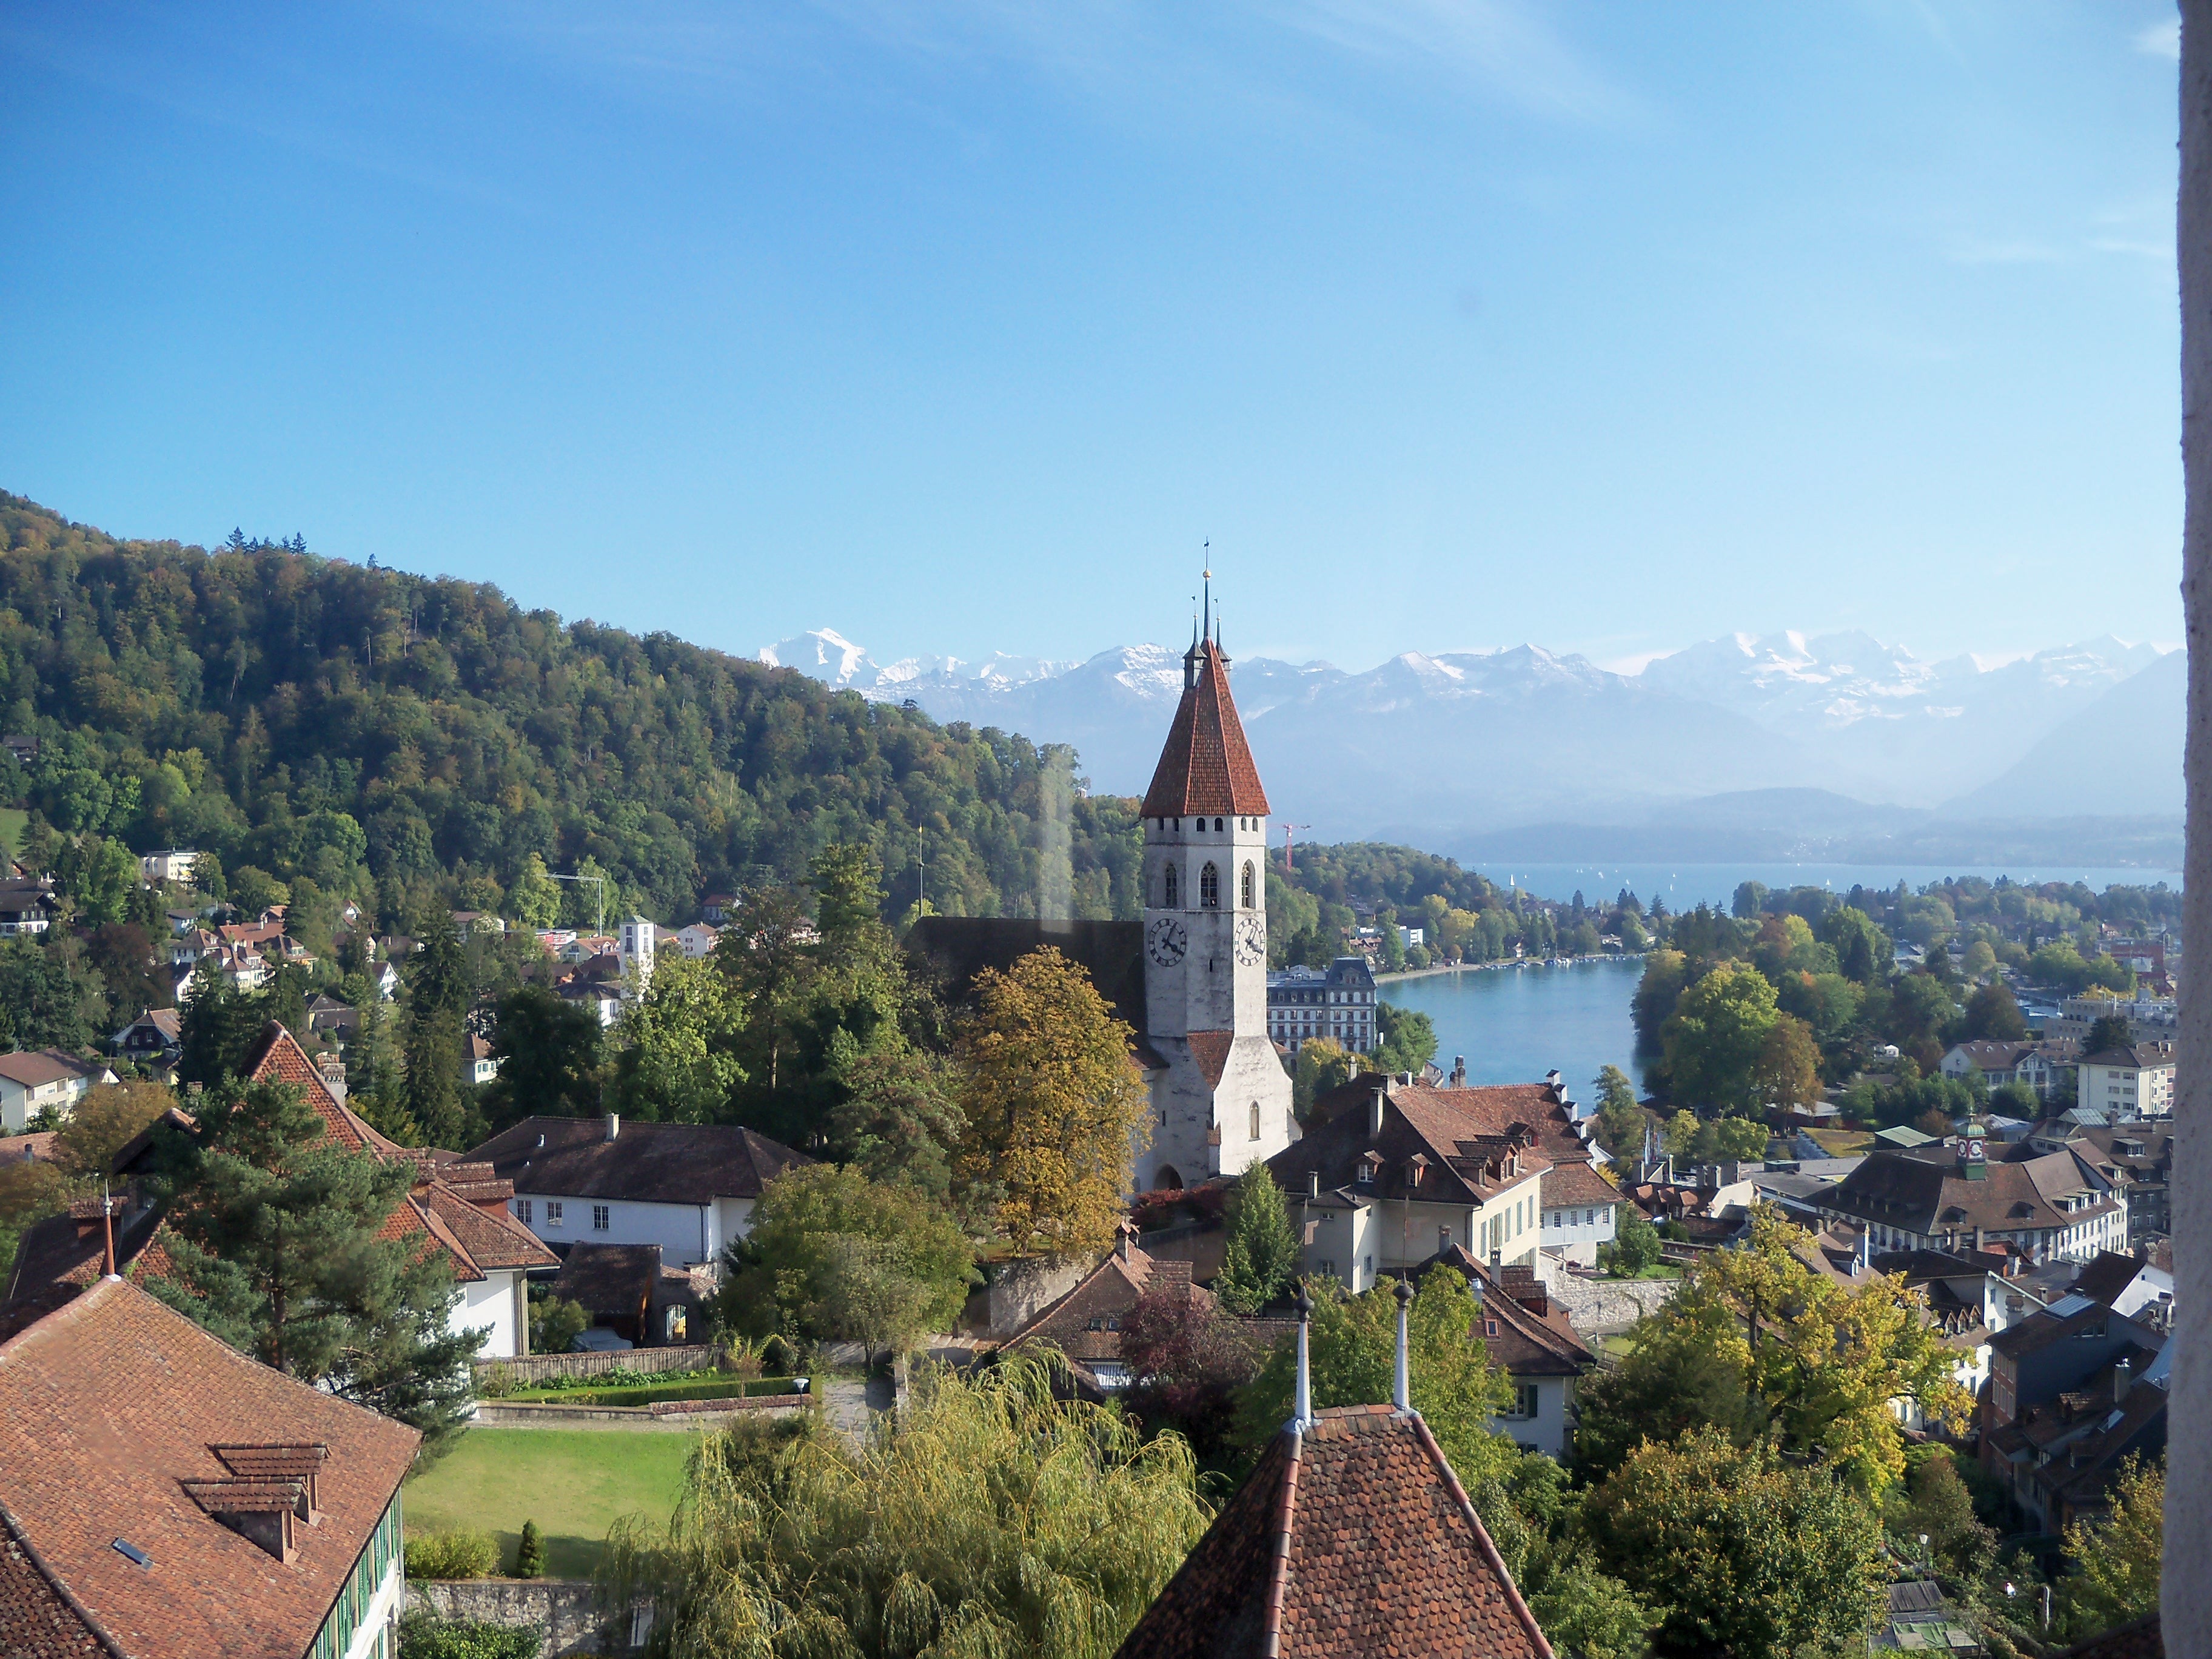
landscape, outdoor, town, view, land, cityscape, panorama, village, tower, scenic, scenery, landmark, church, tourism, place of worship, mountains, switzerland, tours, aerial photography, human settlement